Insulated glazing

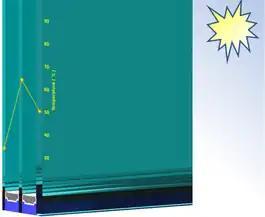
Peak summer pane temperatures of the triple-pane argon filled and low-E coated IGU

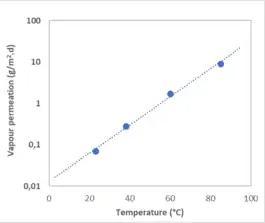
Temperature-dependence of the PIB primary sealant water vapor permeation

The life of an IGU varies depending on the quality of materials used, size of gap between inner and outer pane, temperature differences, workmanship and location of installation both in terms of facing direction and geographic location, as well as the treatment the unit receives. IG units typically last from 10 to 25 years, with windows facing the equator often lasting less than 12 years. IGUs typically carry a warranty for 10 to 20 years depending upon the manufacturer. If IGUs are altered (such as installation of a window insulation film) the warranty may be voided by the manufacturer.